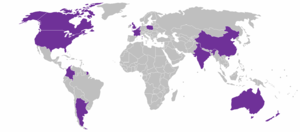
Florenceville-Bristol est une ville canadienne du comté de Carleton, à l'ouest du Nouveau-Brunswick. La municipalité résulte de la fusion des villages de Florenceville et de Bristol. Les premières élections eurent lieu le 12 mai 2008 et la fusion prit effet le 1ᵉʳ juillet. Le siège-social et une usine de l'entreprise McCain Foods sont installés à Florenceville-Bristol.
L’économie du Nouveau-Brunswick a longtemps été dominée par l'exploitation des ressources naturelles.
Le Nouveau-Brunswick est une province du Canada. Sa capitale est Fredericton et ses plus grandes villes sont Moncton et Saint-Jean. Les langues officielles de la province sont l'anglais et le français.
McCain Foods Limited, fondée en 1957, est une entreprise canadienne spécialisée dans la transformation et la distribution de produits alimentaires. Elle est surtout connue en tant que productrice de frites surgelées.